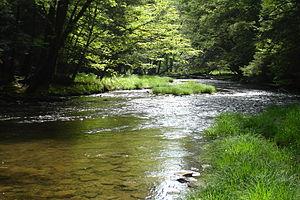
La forêt nationale d'Allegheny est une forêt nationale située au nord-ouest de la Pennsylvanie, qui couvre une surface de 2 076 km². La forêt abrite également le barrage de Kinzua qui a créé le réservoir d'Allegheny. Le siège administratif de la forêt nationale d'Allegheny se situe à Warren. Elle abrite également deux postes de gardes forestiers, à Marienville dans le comté de Forest, et à Bradford dans le comté de McKean.